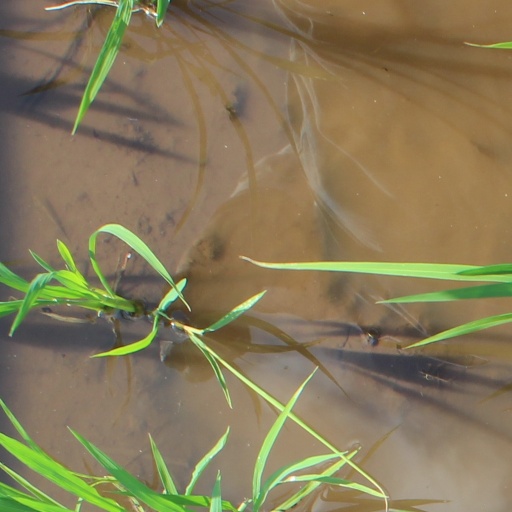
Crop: rice